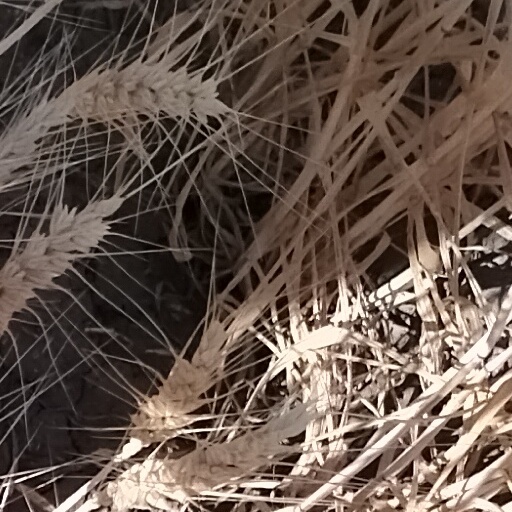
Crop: wheat